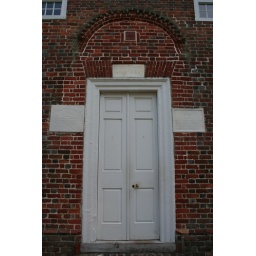
Entrance doors, St. Thomas Episcopal Church, 1734.  The oldest church building in North Carolina.